Chelsea Manning

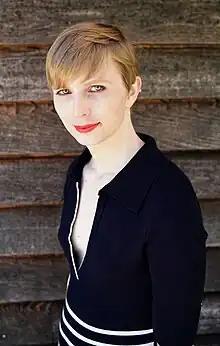
Manning in a photo published a day after her release

Manning was released from Fort Leavenworth's detention center at approximately 2 a.m. Central Time on May 17, 2017. Although sentenced during her court-martial to be dishonorably discharged, Manning was reportedly returned to active unpaid "excess leave" status while her appeal was pending.